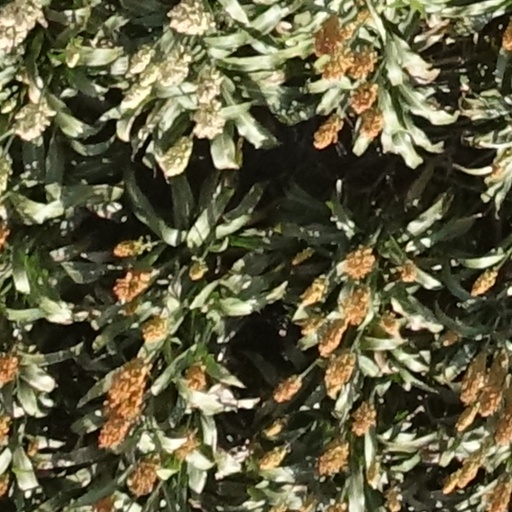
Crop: sorghum